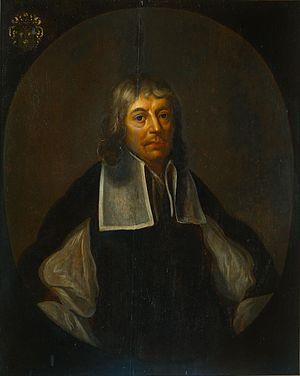
Voici la liste des gouverneurs de Ceylan.
Les Provinces-Unies sont arrivés sur l'île du Sri Lanka le 2 mai 1639 et des parties de l'île ont été incorporées en tant que colonie hollandaise administrée par la Compagnie néerlandaise des Indes orientales en lieu donnant le nom du Ceylan néerlandais le 12 mai 1656.
Joan Maetsuycker est gouverneur général des Indes néerlandaises, actuelle Indonésie, de 1653 à 1678, et gouverneur du Ceylan néerlandais, actuel Sri Lanka, de 1646 à 1650.